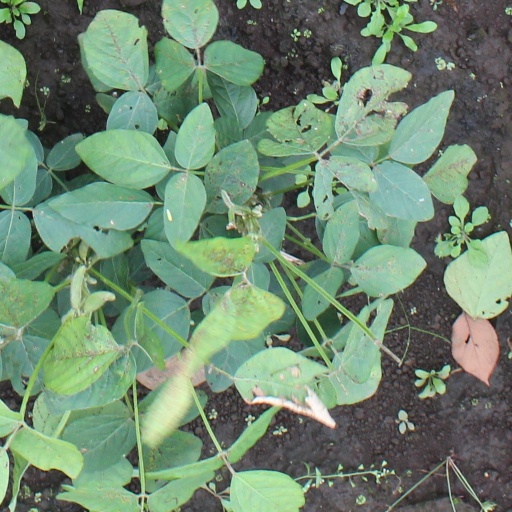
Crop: soybean